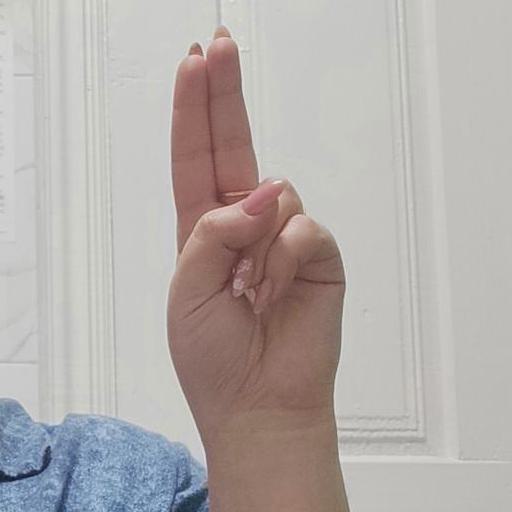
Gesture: two_up